Answer in natural language. Is black tv to the left of Doorframe? Choose between the following options: yes or no
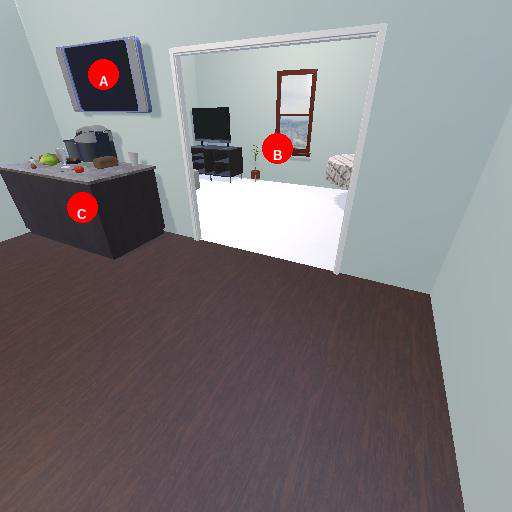
<answer>yes</answer>